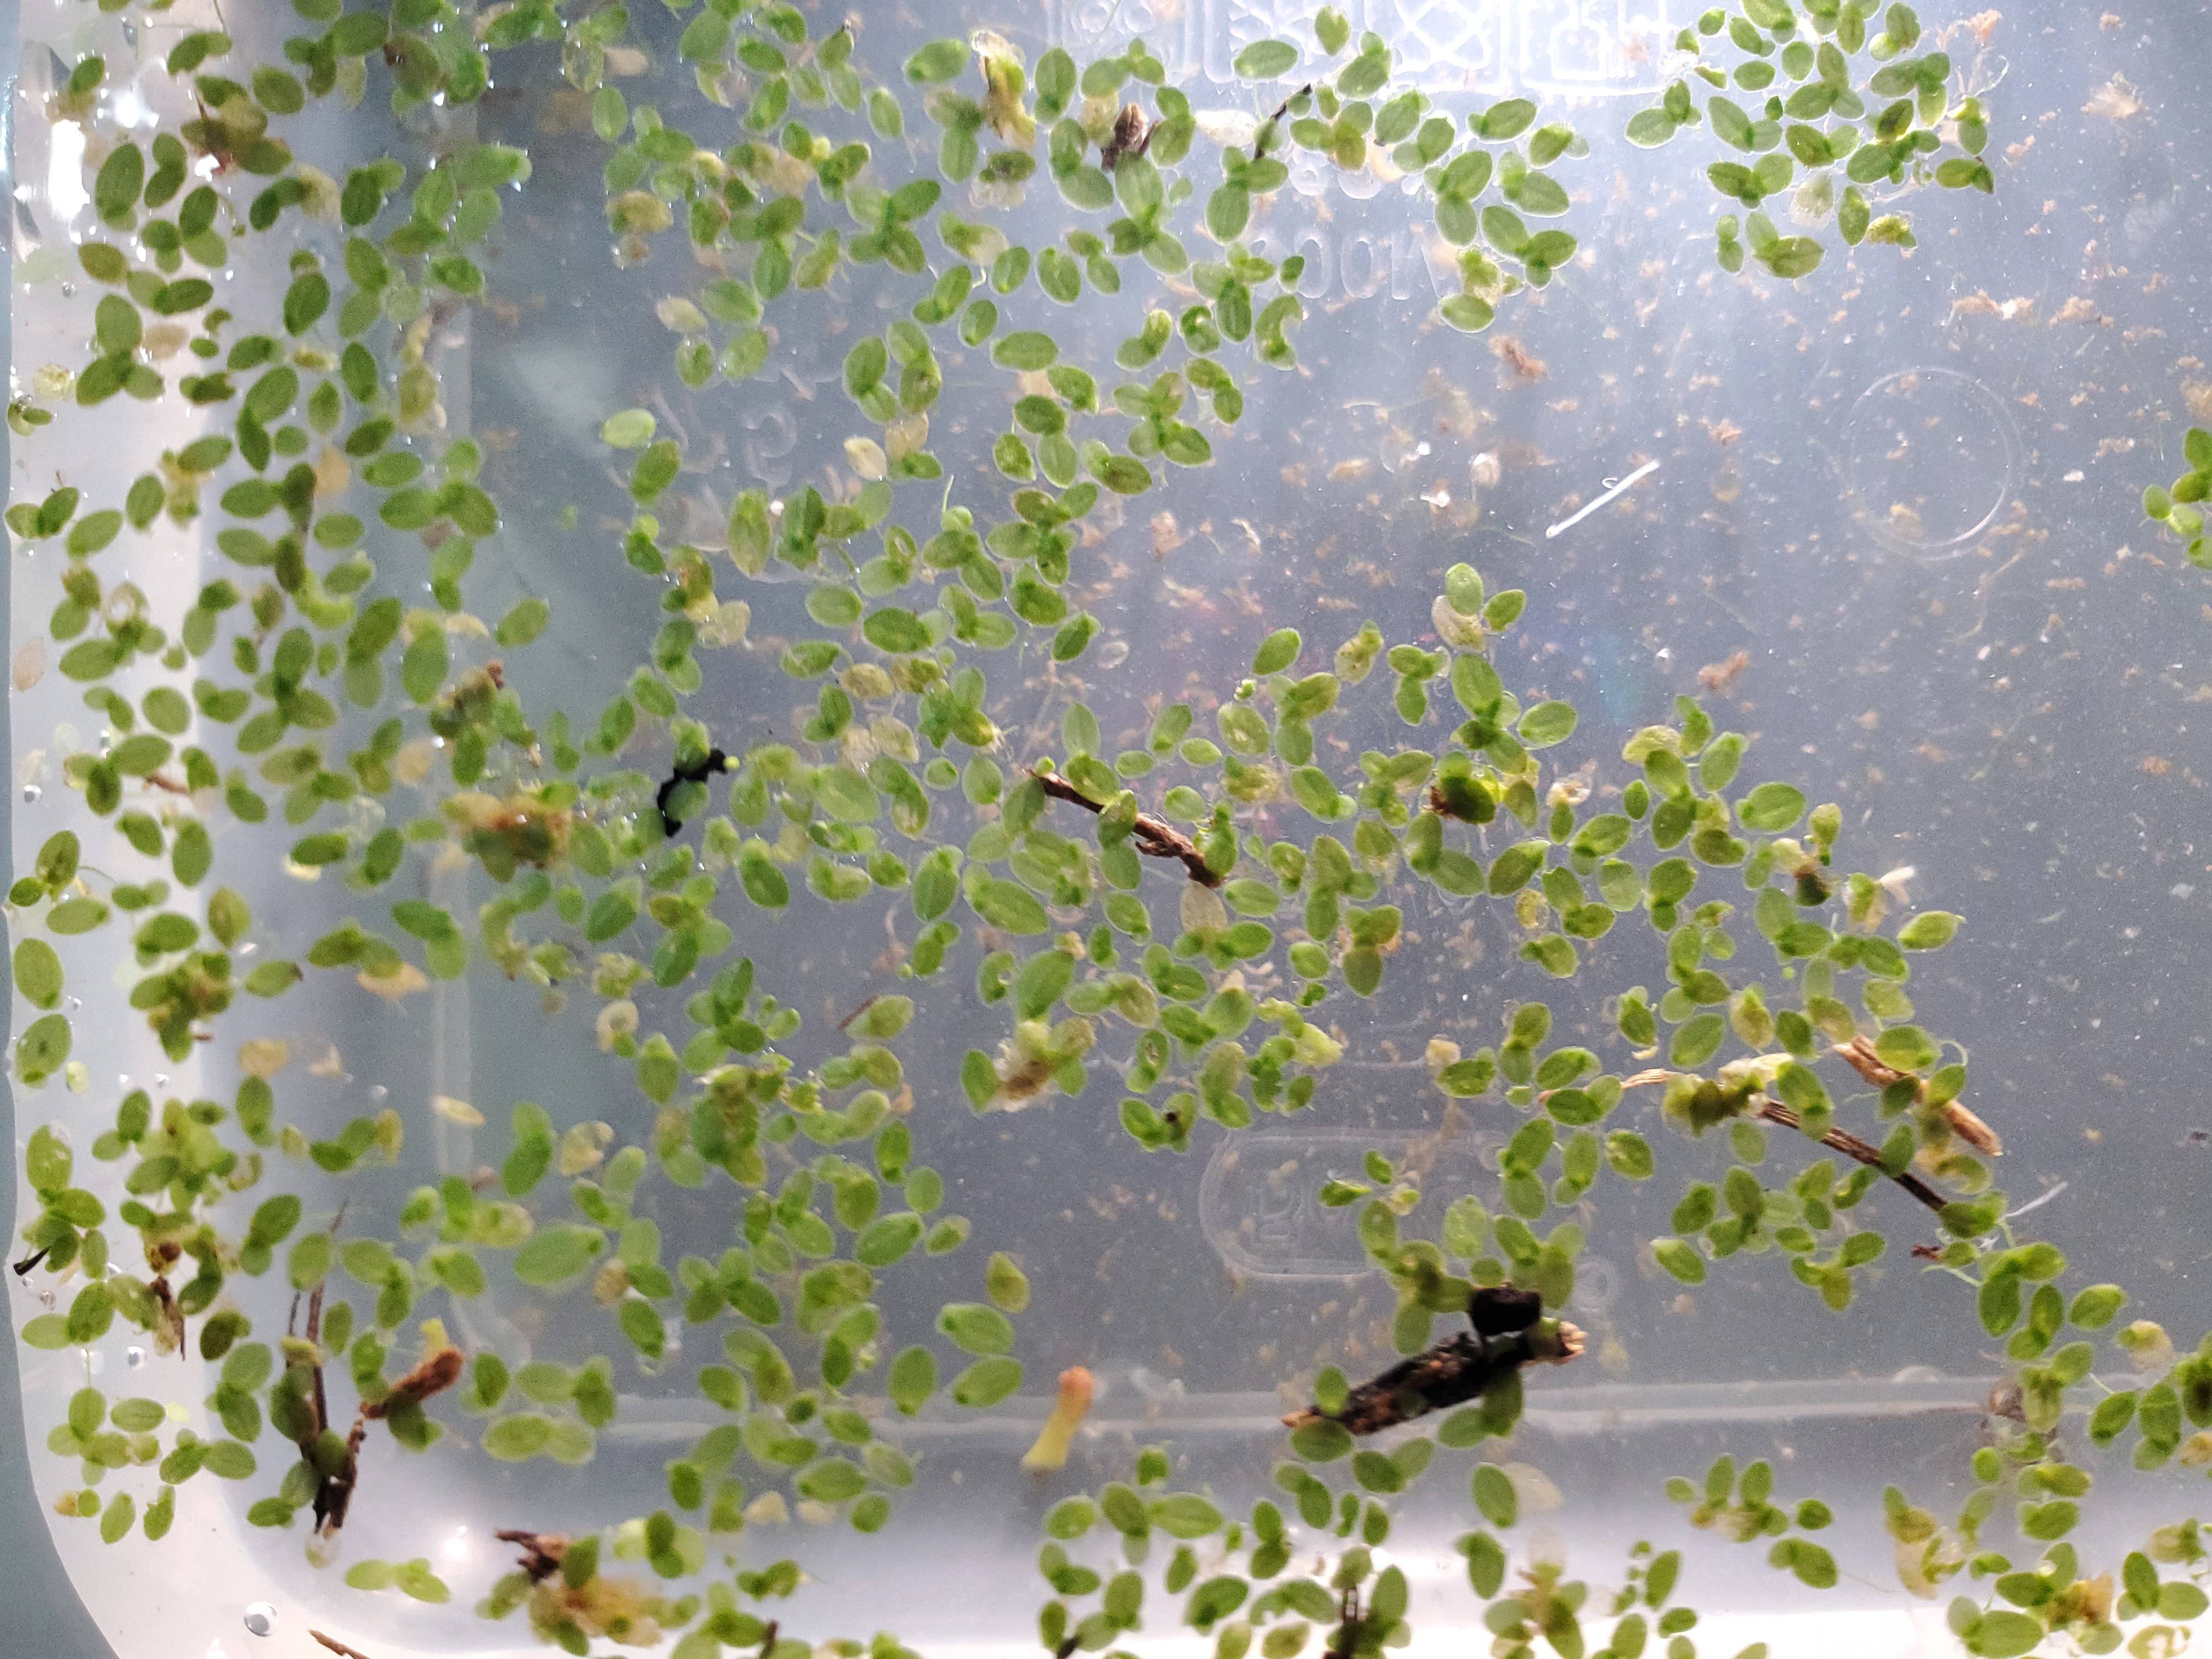
Species: Common Duckweeds (Lemna minor)